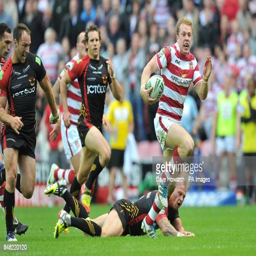
person breaks through the defence during the match